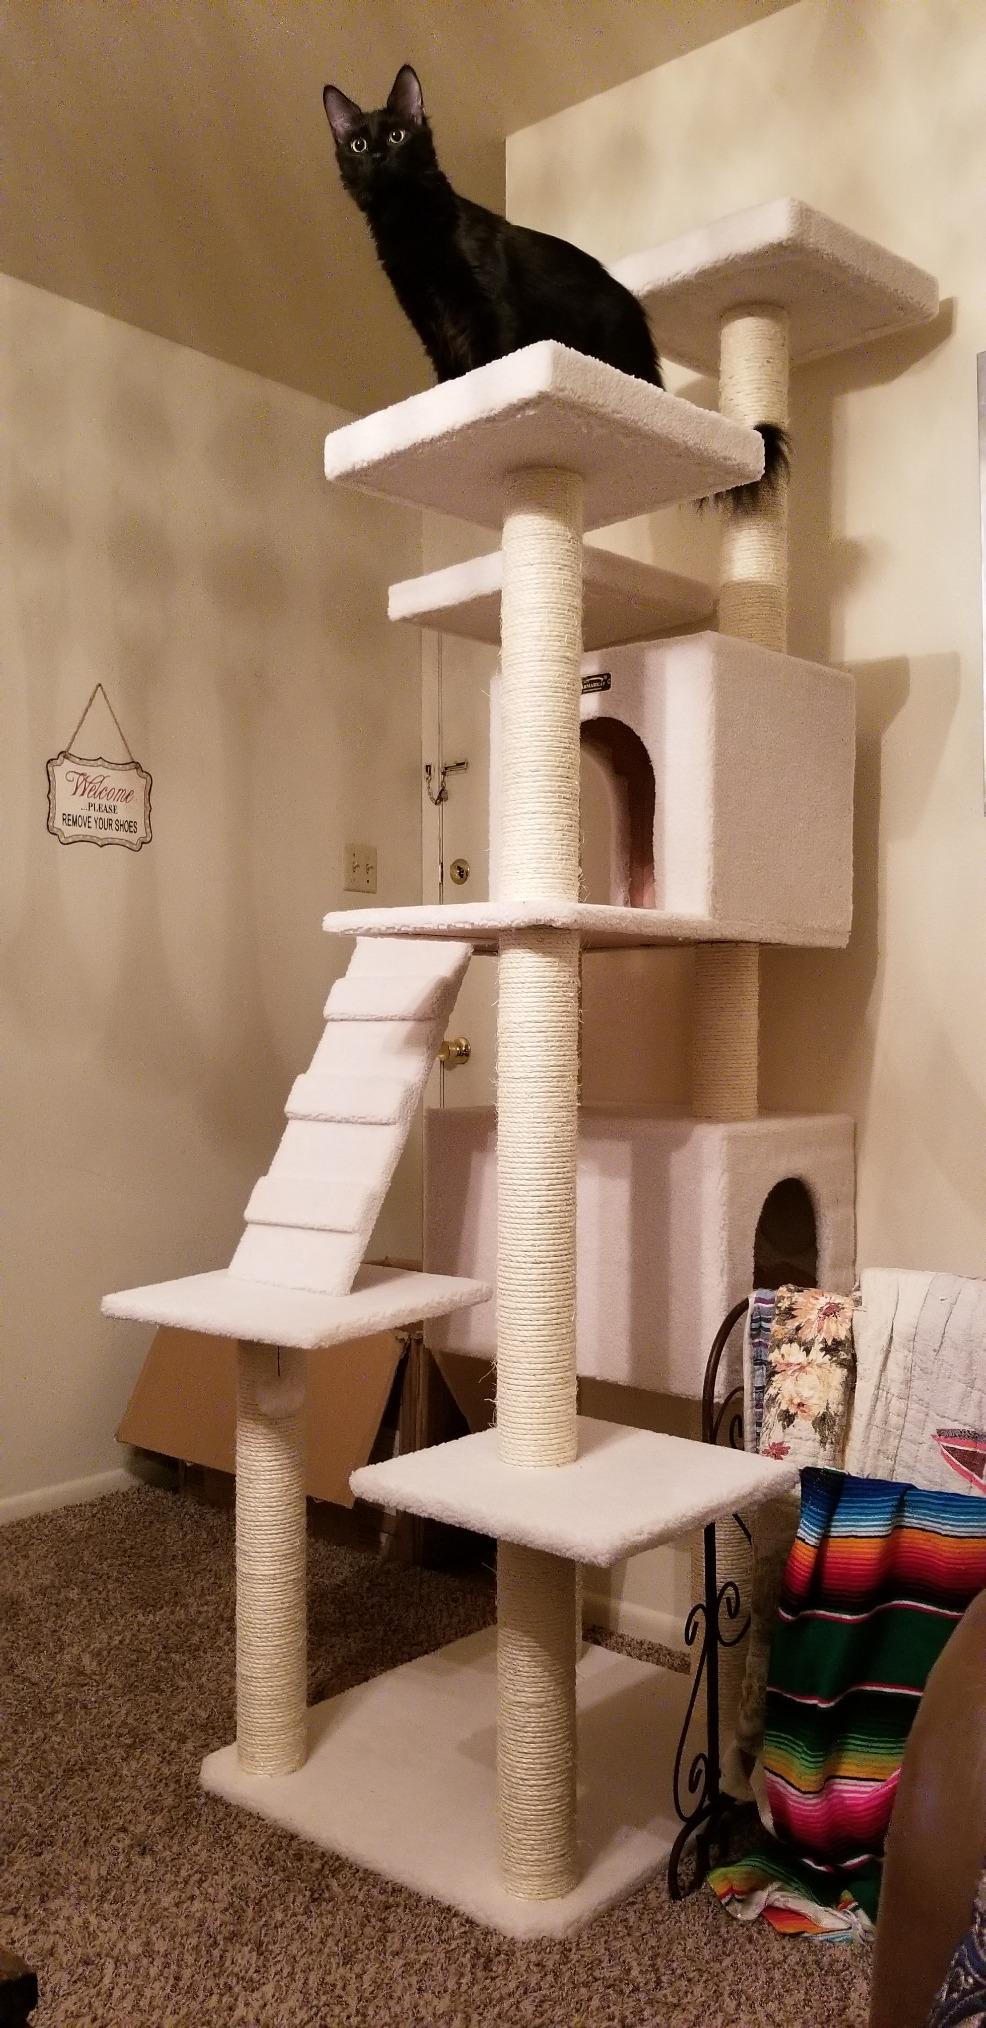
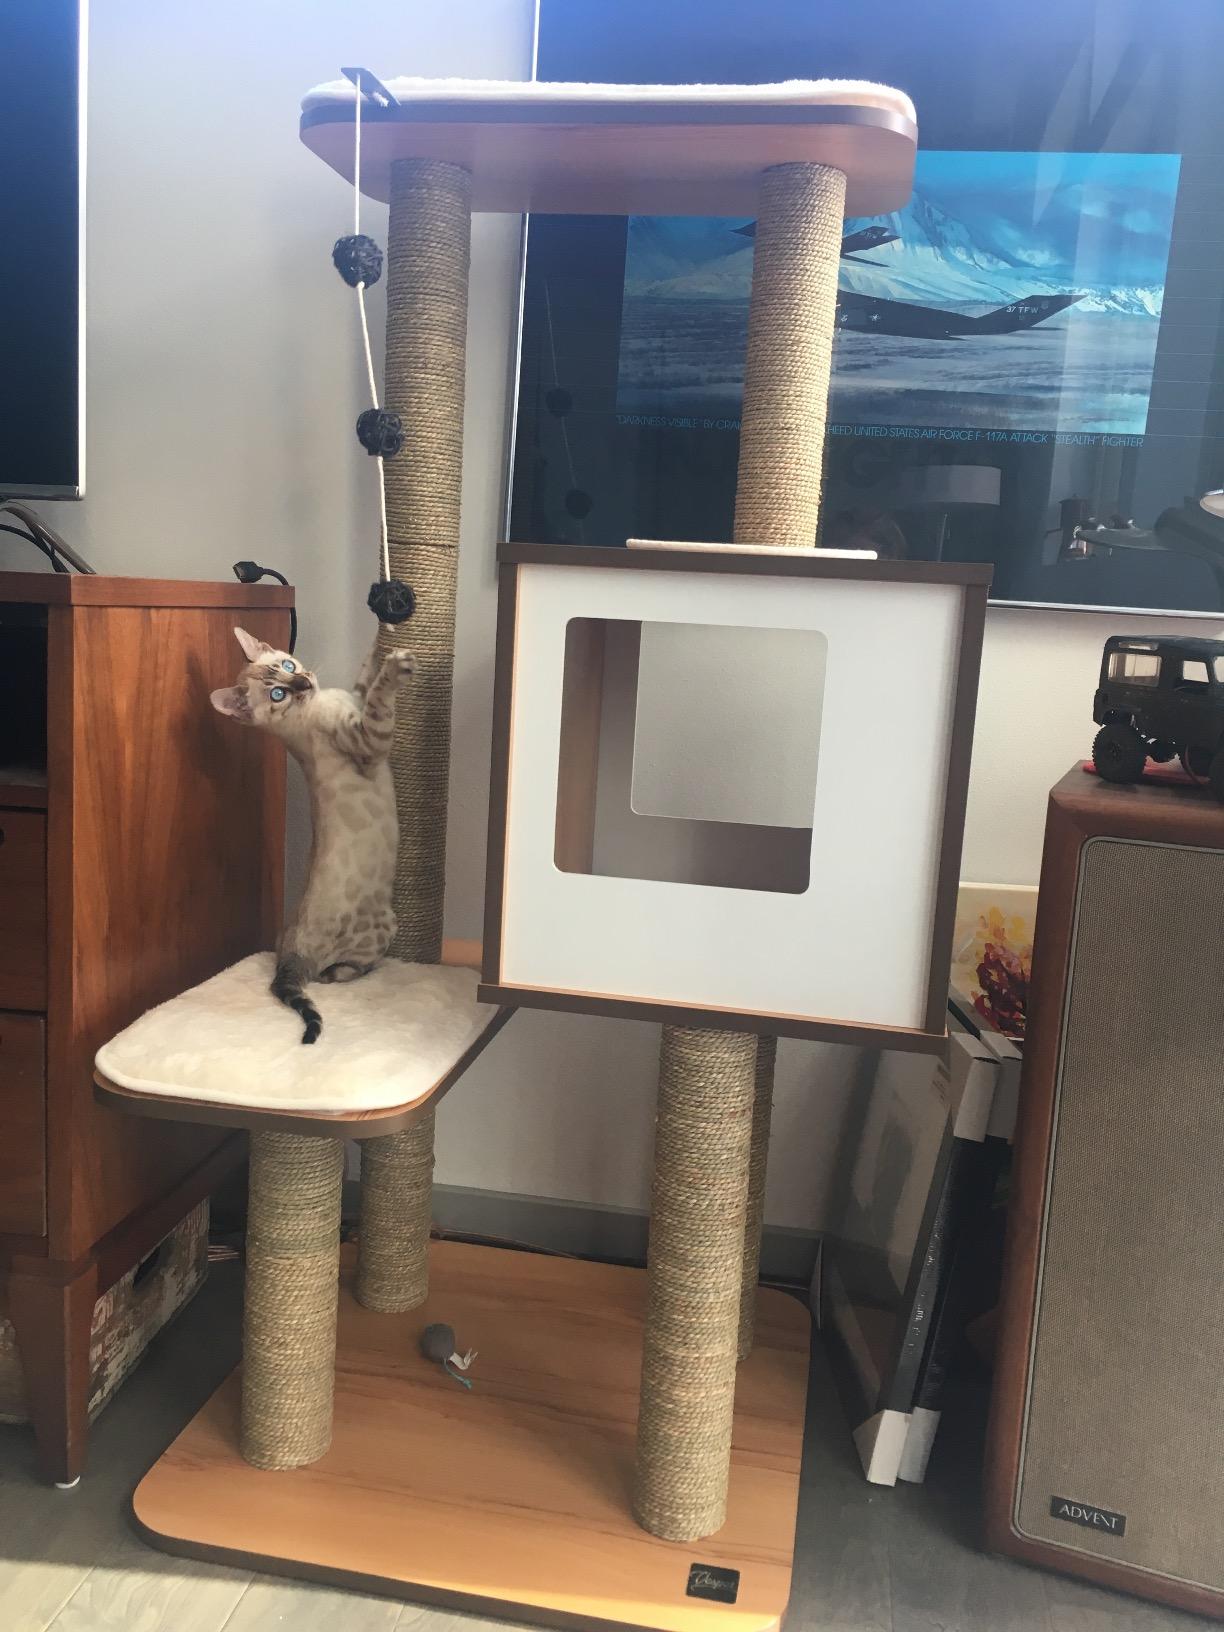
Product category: items_cat tree
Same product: no